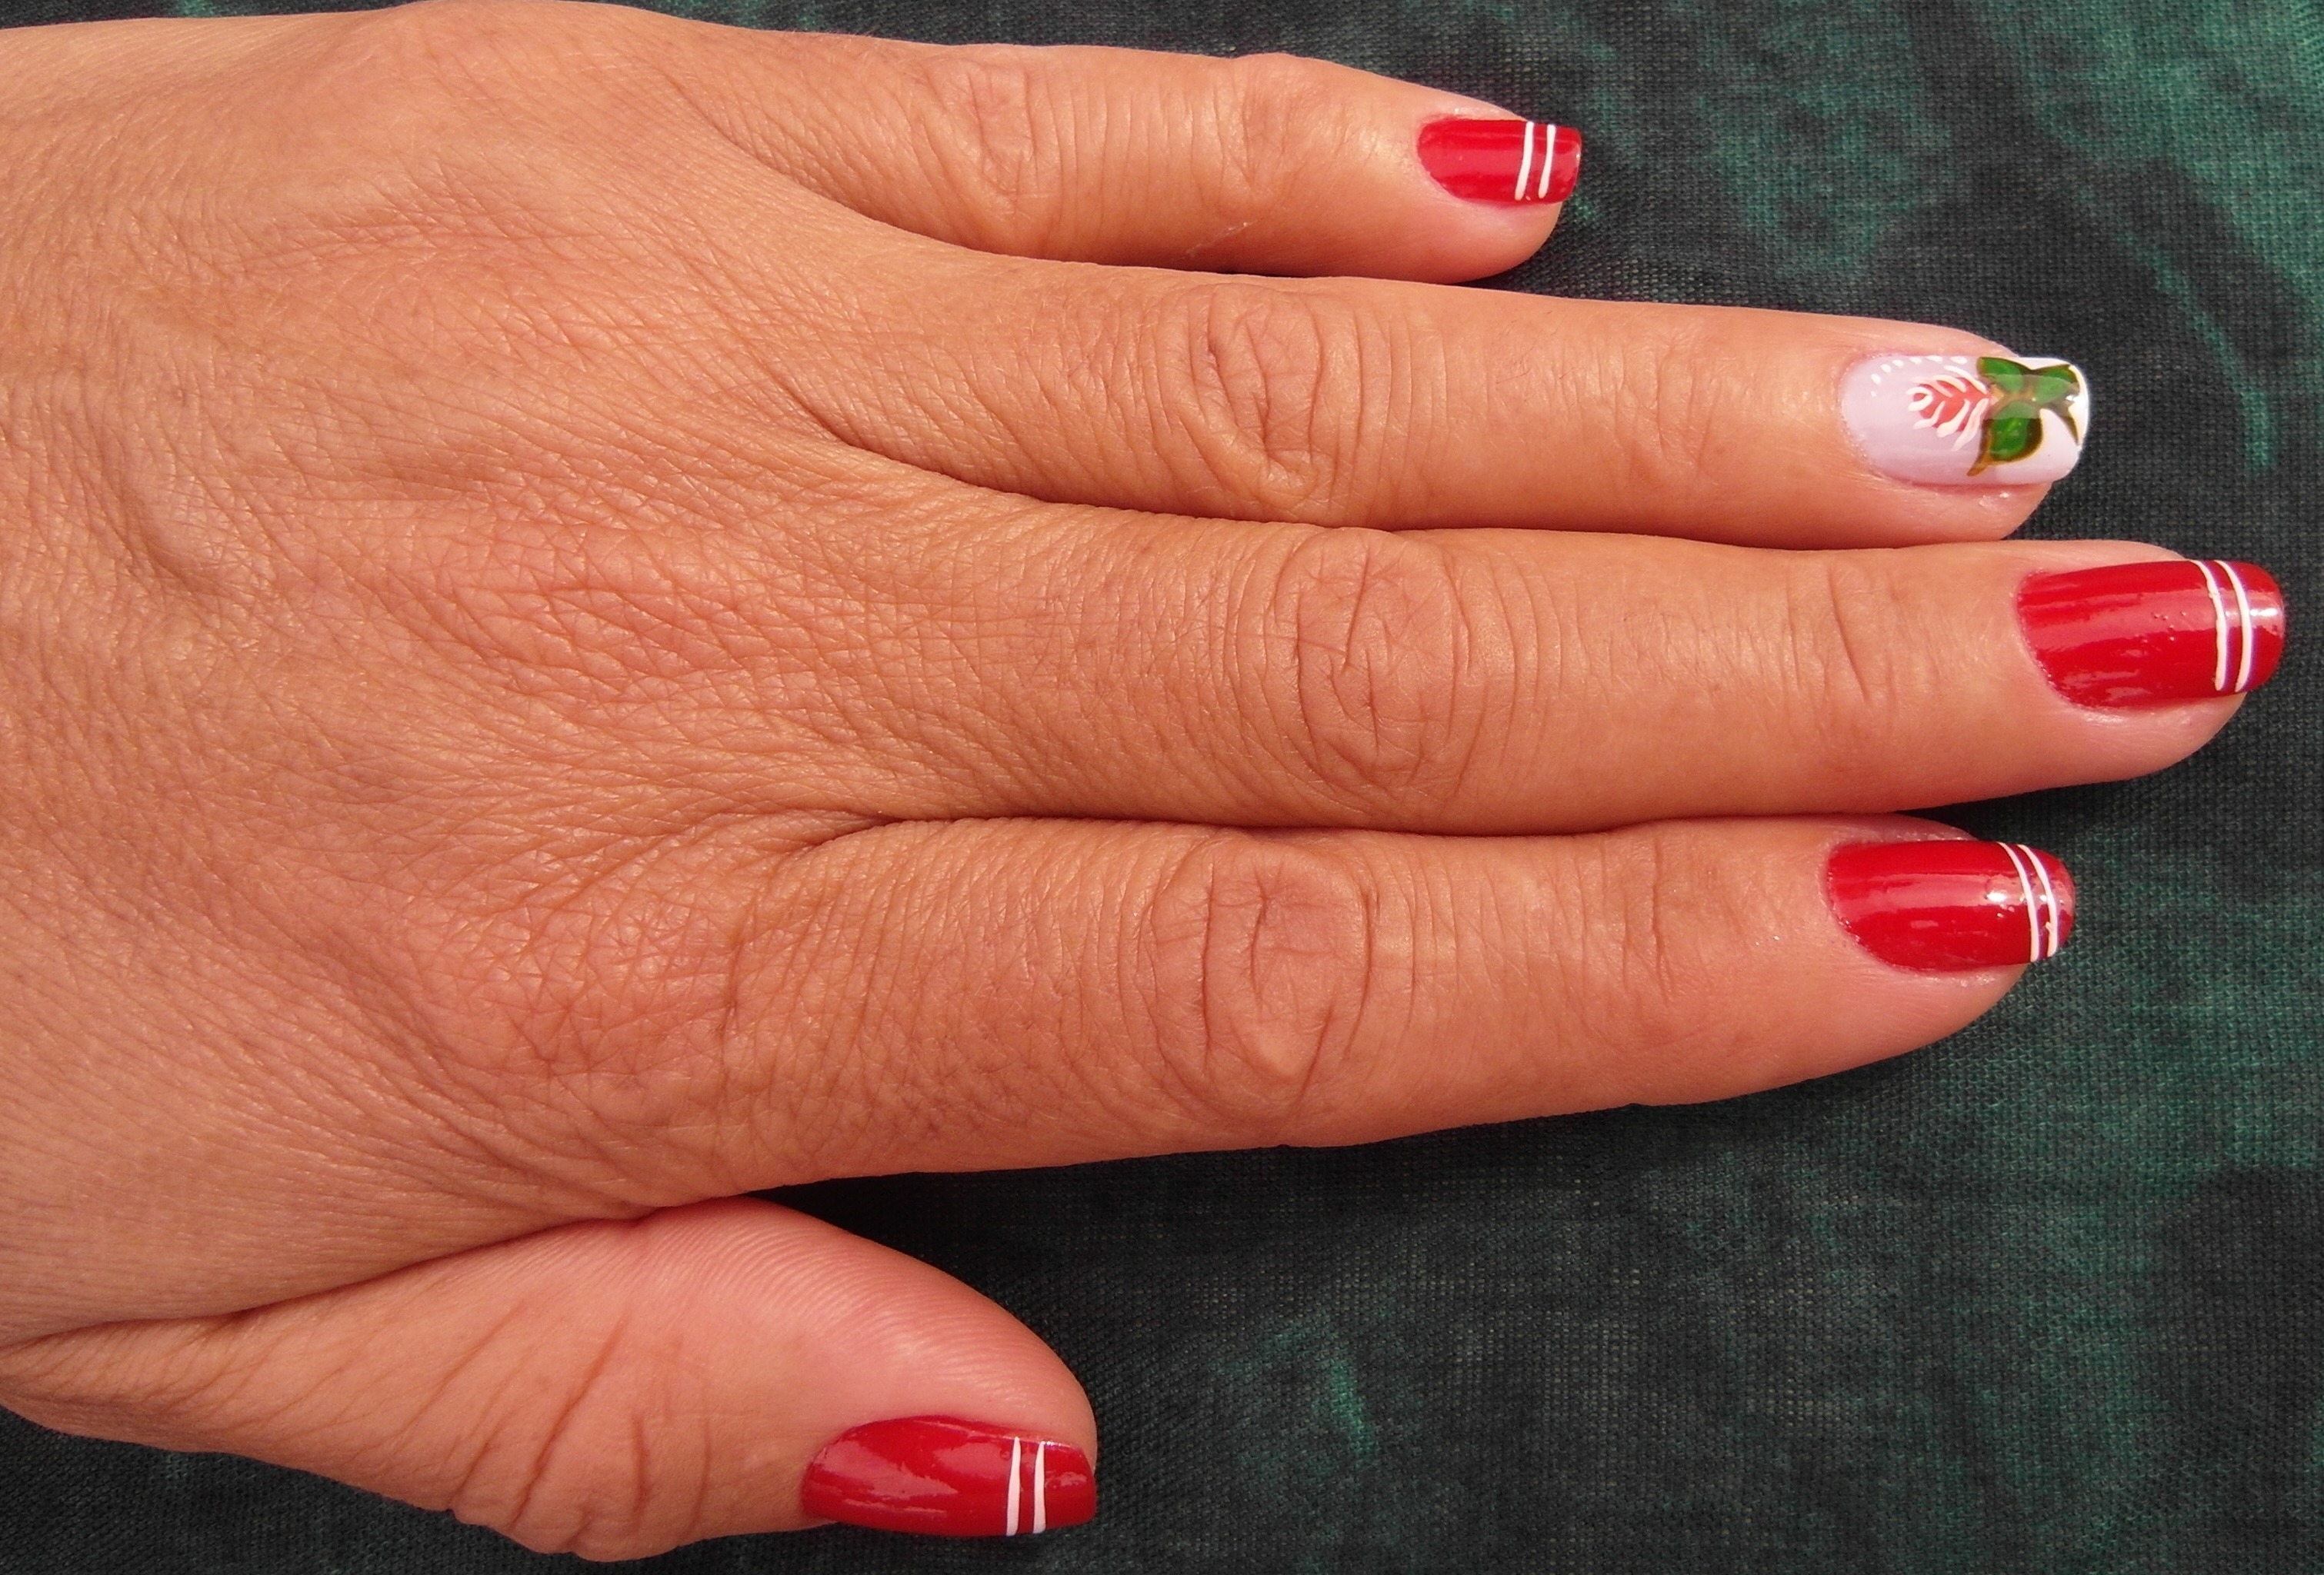
hand, finger, red, nail, lip, artwork, manicure, nail polish, art, cosmetics, nail varnish, nail care